Rhythm de Run Run Run

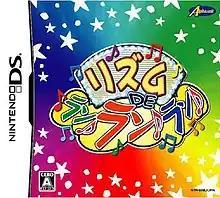
Japanese game cover

Rhythm de Run Run Run (リズム"de"ラン♪ラン♪ラン♪ Rizumu de Ran Ran Ran) is a 2D sprite-based comedic Rhythm/Runner game developed by Japanese studio AlphaUnit, the game can be played using the microphone, touch screen or buttons and requires the player to dodge incoming obstacles throughout various randomly themed levels that range from fantasy rpg to real life situations and micro biology, always keeping a funny comedic tone.